Roman Trofimov

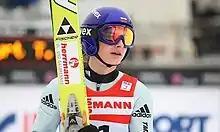
Trofimov in 2011

Roman Sergeevich Trofimov (born November 19, 1989) is a Russian ski jumper competing for Moskva WVSM. His first World Cup competition took place in Willingen, Germany in 2010, although he had previously competed in qualifying rounds without qualifying. He was 48th in the competition.